Zine

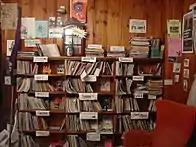

A number of major public and academic libraries as well as museums carry zines and other small press publications, often with a specific focus (e.g. women's studies) or those that are relevant to a local region.